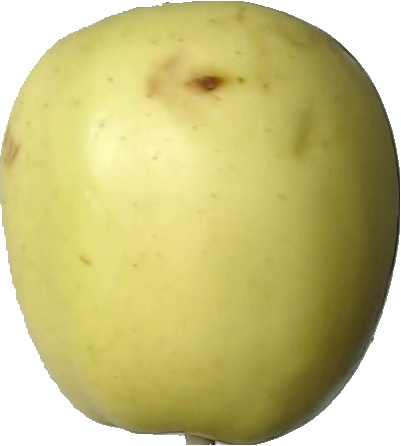
Label: apple_golden_2